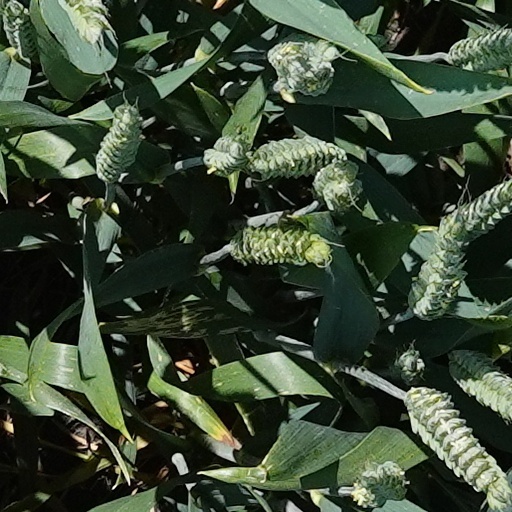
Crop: wheat